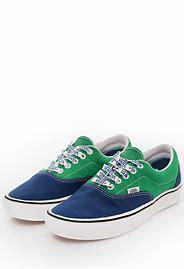
Brand: Vans
Model: Comfycush Era